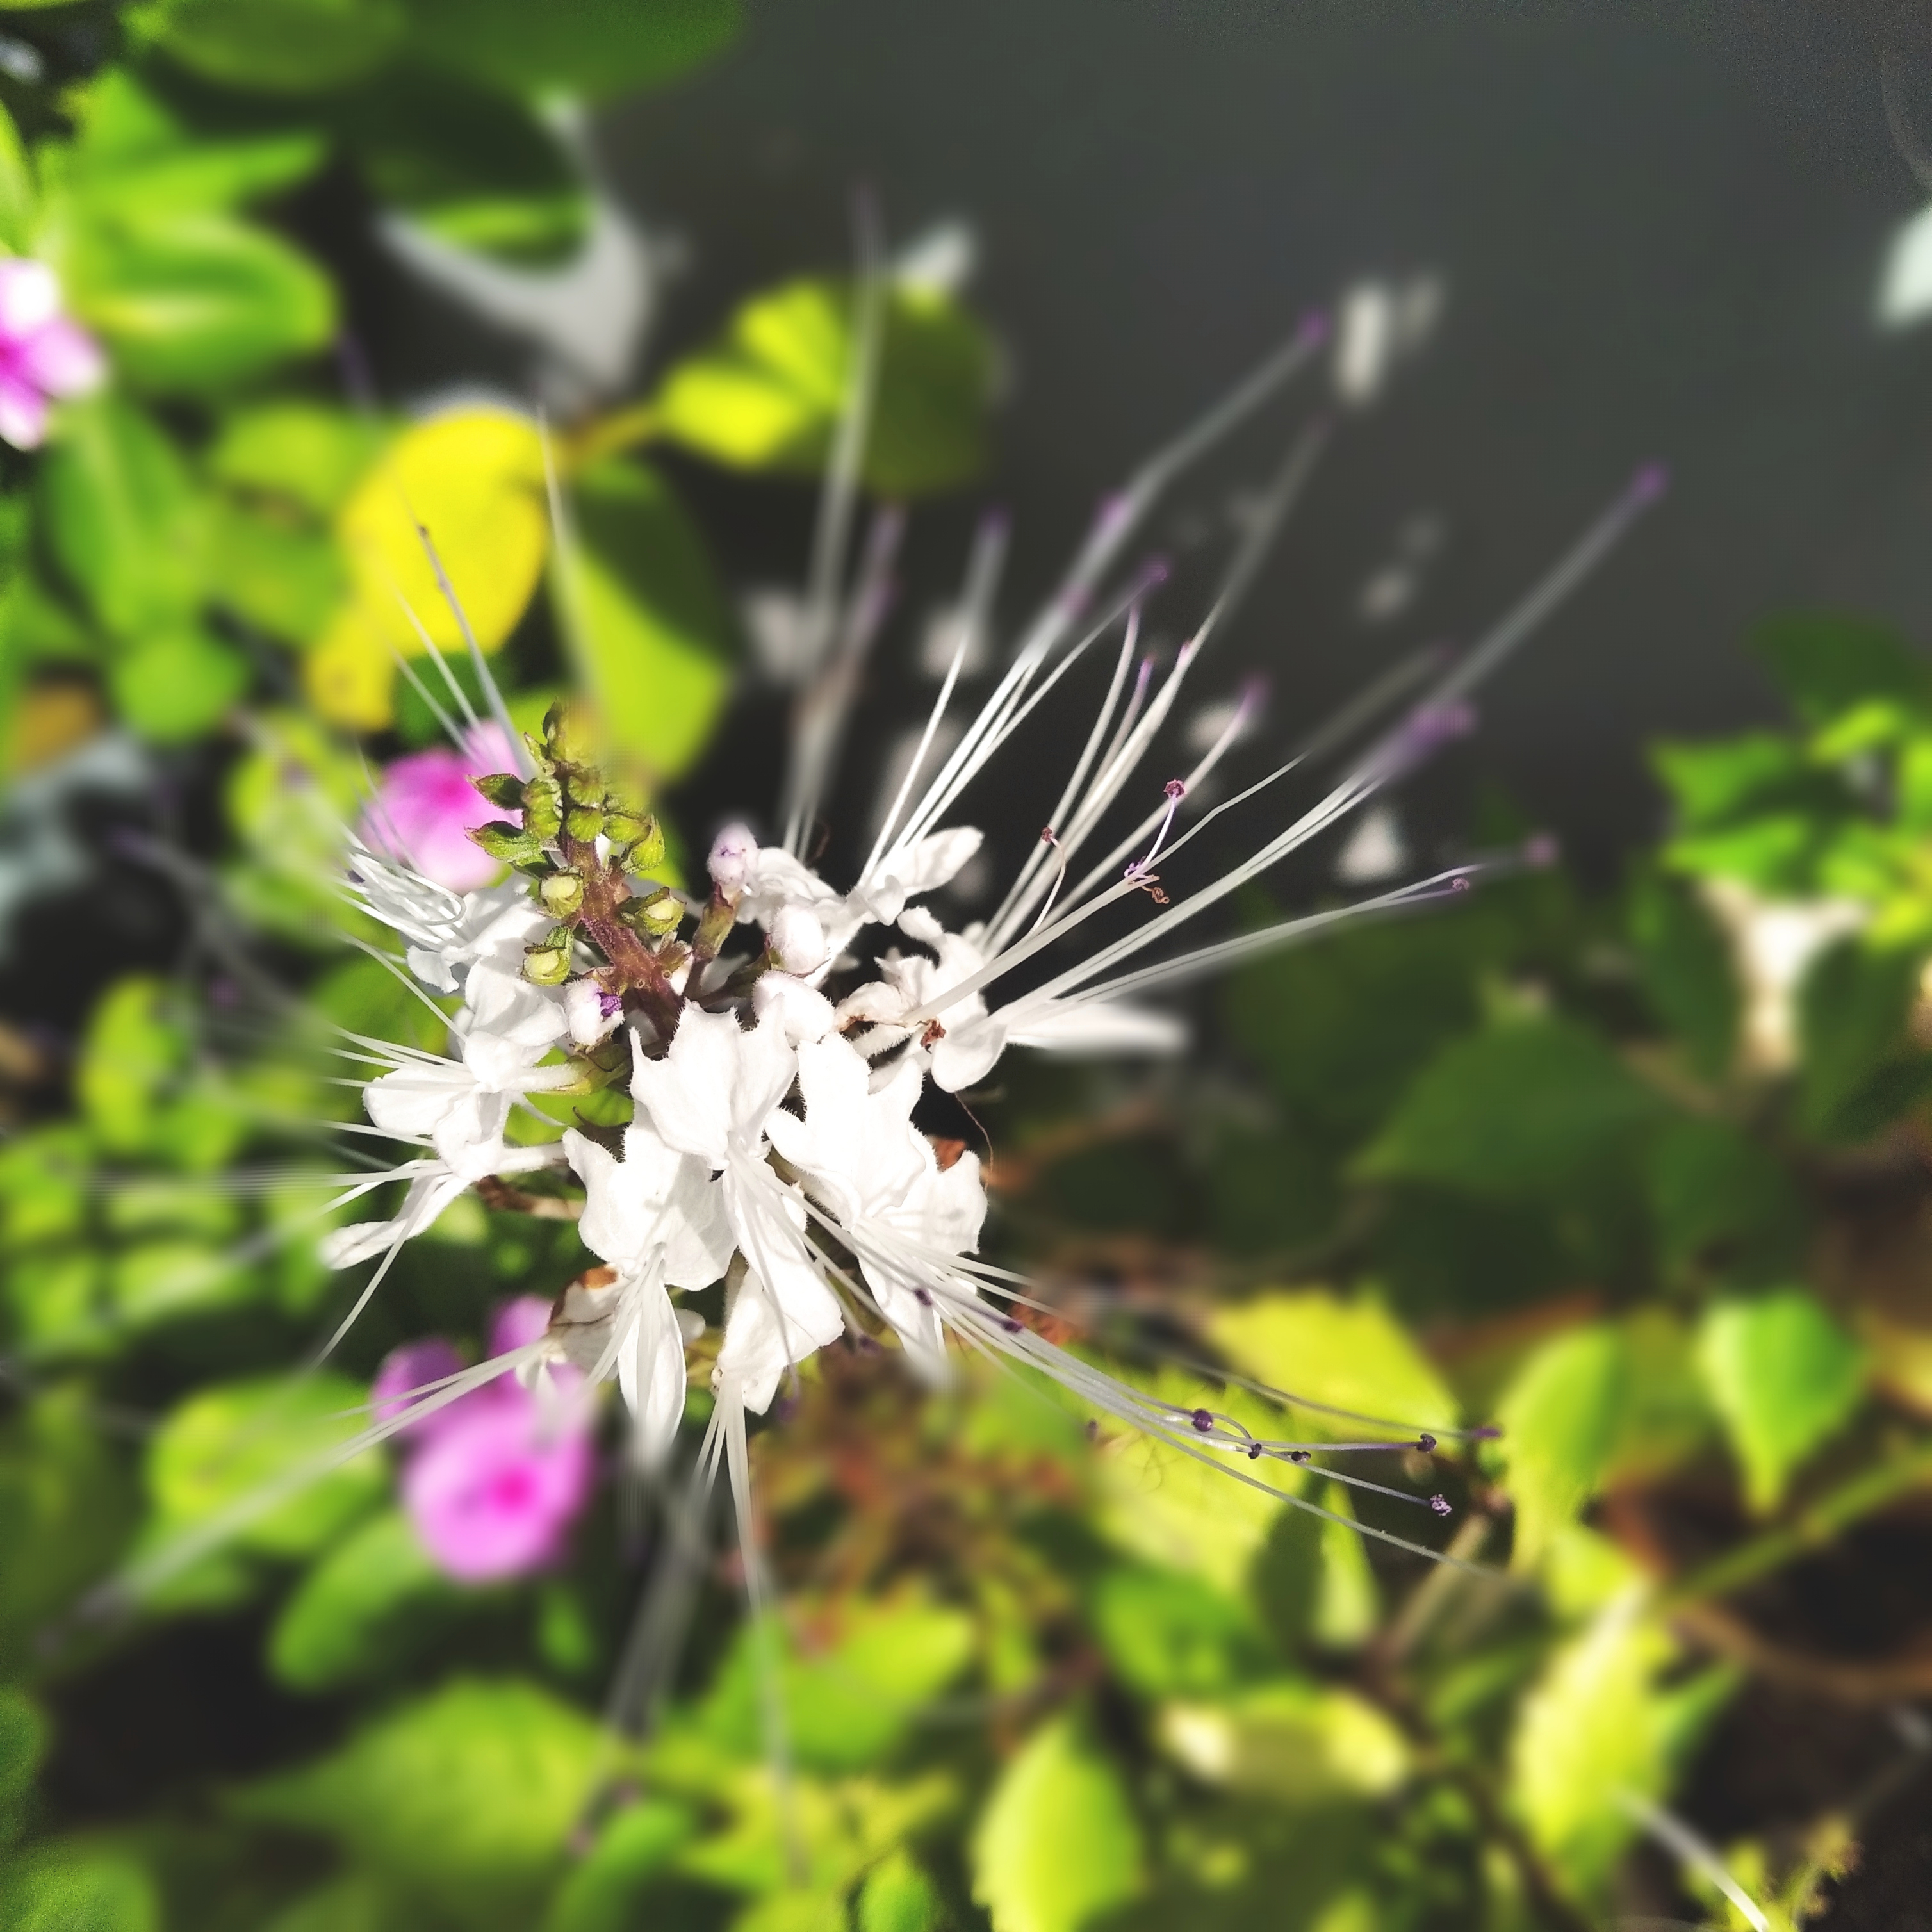
cat whisker, cat whisker plant, plant, kumis kucing, traditional medicine, cat whiskers plant, white, nature, flower, flowering plant, leaf, botany, spring, organism, macro photography, wildflower, petal, photography, blossom, caper family, plant stem